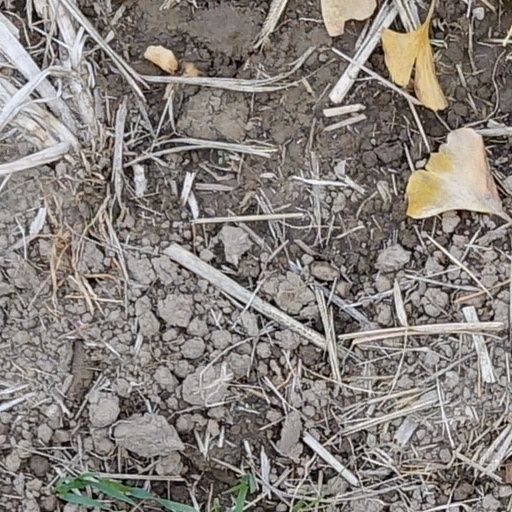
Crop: wheat